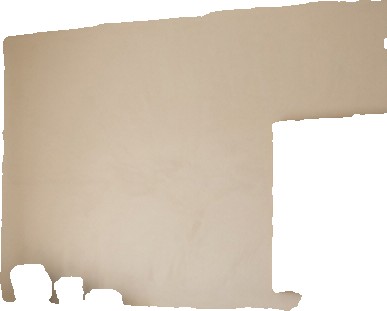
Surface category: wall